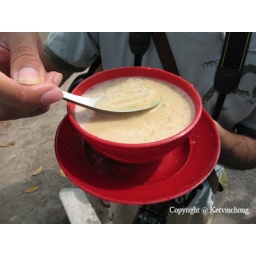
A cooling bowl of fresh cendol hits it after walking under the hot sun